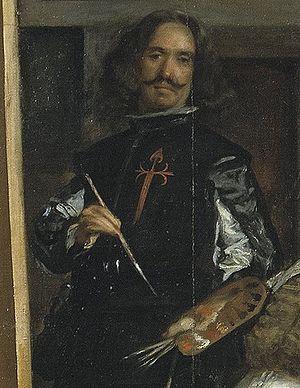
Le miroir dans l'art relate, depuis son origine avec l'invention du verre il y a plus de 3 000 ans, l'importance du miroir comme thème dans le domaine des arts visuels.